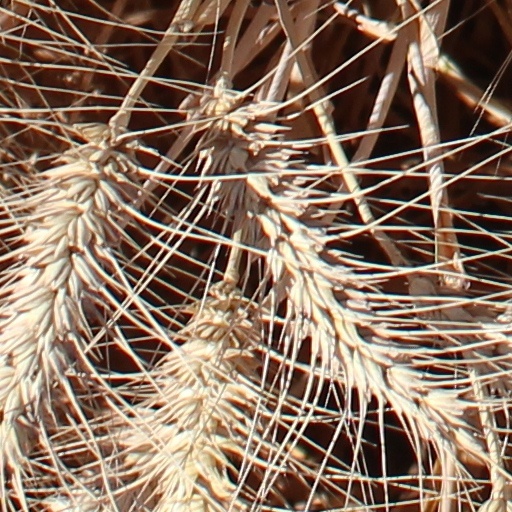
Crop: wheat